Thuppakki

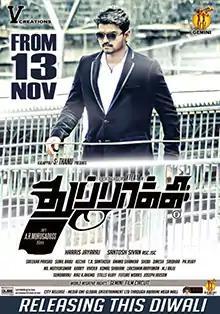
Theatrical release poster

Thuppakki is a 2012 Indian Tamil-language action thriller film written and directed by AR Murugadoss. Produced by Kalaipuli S. Thanu, the film stars Vijay and Kajal Aggarwal, with Sathyan, Vidyut Jammwal, Jayaram, Manobala and Zakir Hussain in supporting roles. It revolves around an intelligence officer in the Indian Army, who seeks to track down, destroy and deactivate a sleeper cell, after witnessing and barely escaping a bombing carried out by the cell.